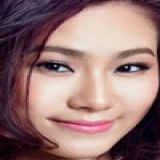
ca sĩ Lương Bích Hữu